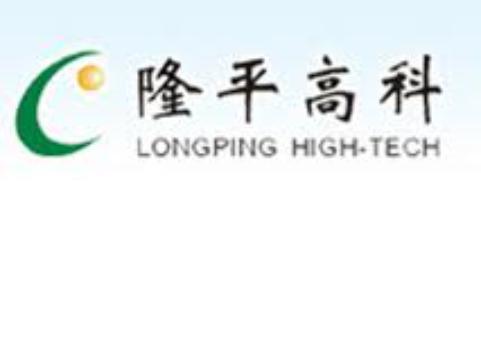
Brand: longping
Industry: Others